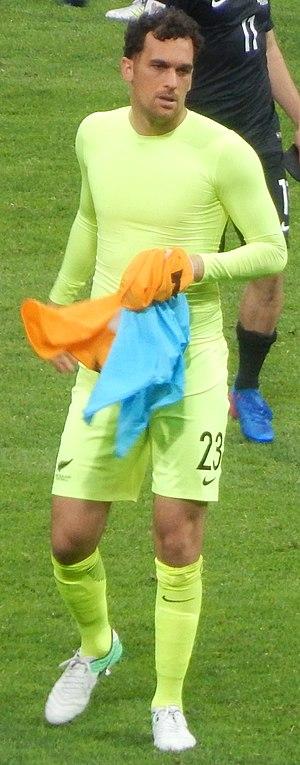
Tamati Williams, né le 19 janvier 1984 à Dunedin en Nouvelle-Zélande, est un mannequin et footballeur international néo-zélandais d'ascendance maorie, qui évolue au poste de gardien de but. Il possède également la nationalité néerlandaise.